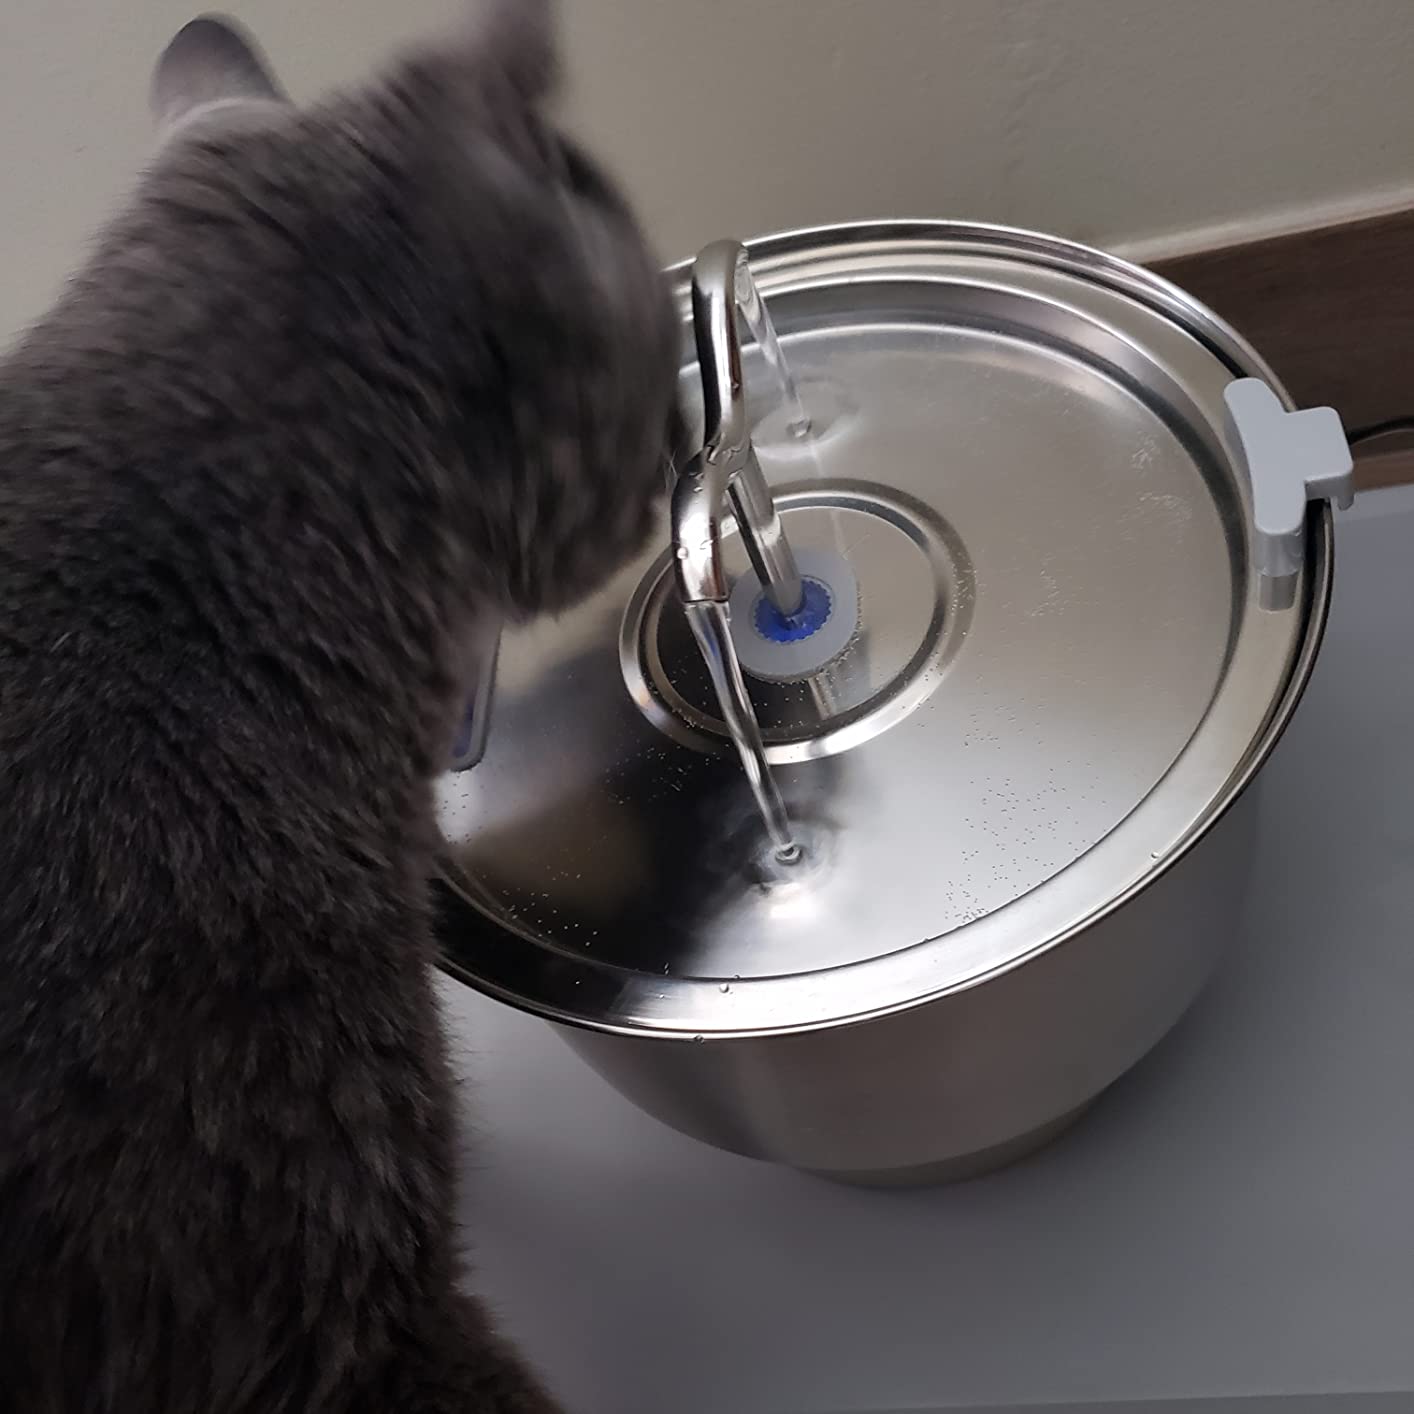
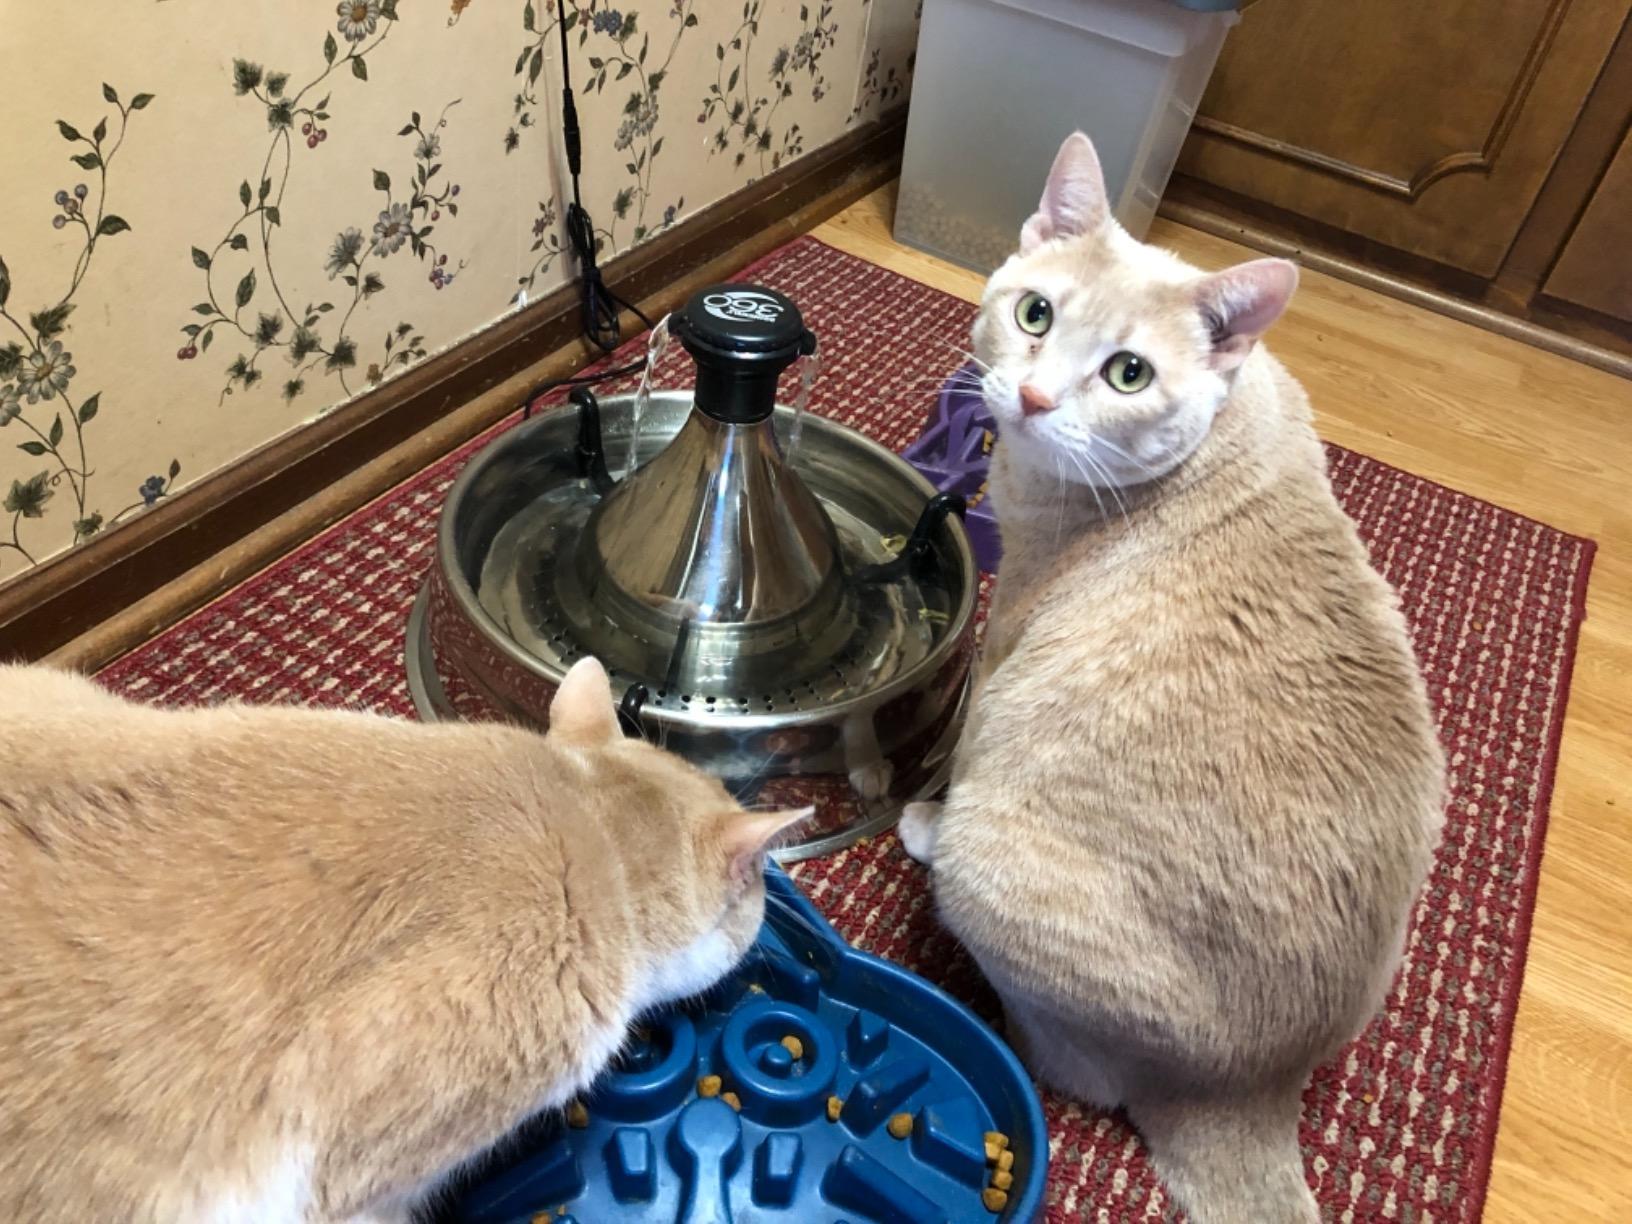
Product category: items_bowl
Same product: no